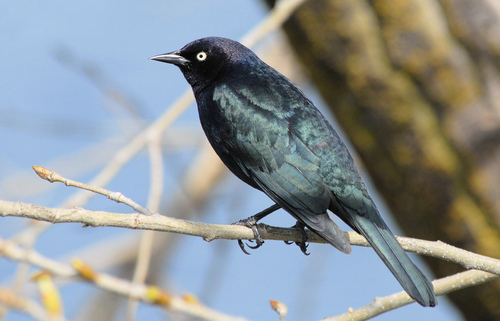
a bird with allover glossy black plumage that shines purplish and greenish; it has yellow eyes and a medium tail.
an all black bird with smooth feathers and yellow eyes.
this black bird has a small pointed black bill, yellowish eyes, and teal colored feathers on its wings and tail.
this little bird is in a tree and has black all over.
this small bird has blue and dark wings , a dark nape, and a dark white eyering.
the is colorful bird has a medium length beak with long legs
this bird has wings that are black and has yellow eyes
this bird has very different shades of blue and a very scary pupil in its eye.
a green bird with black head and small black bill,
this bird is black with green and has a long, pointy beak.
Species: Brewer Blackbird